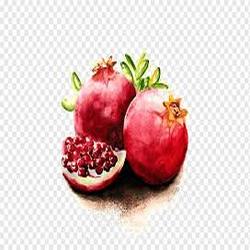
Label: Pomegranate